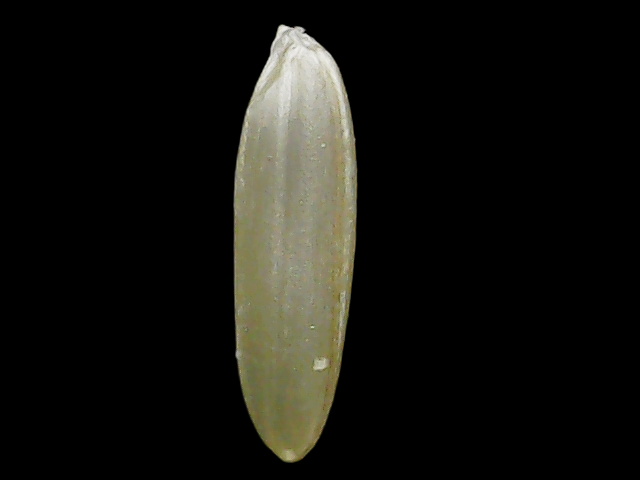
Rice variety: Binadhan14